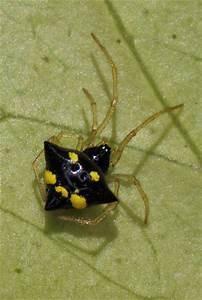
spider